Cast Courts (Victoria and Albert Museum)

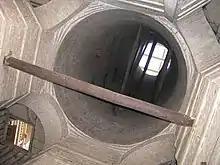
Inside the pedestal of the cast of Trajan's column. The roof window of the Cast Court can be seen through the top of the "chimney". There is also a small aperture on top of the pedestal through which the upper gallery of the Cast Court can be seen.

The full height of Trajan's Column could not possibly be accommodated and the column is divided into two roughly equal parts. The original column in Rome is some 30m high and includes an internal spiral staircase which leads to a platform at the top. The cast is of the huge pedestal and the entire column, but excludes the viewing platform. The original statue on the top was lost in antiquity. The pedestal is covered in illustrations of booty from the Dacian Wars and the column is covered in a detailed frieze illustrating the conquest of Dacia by the Roman emperor Trajan.